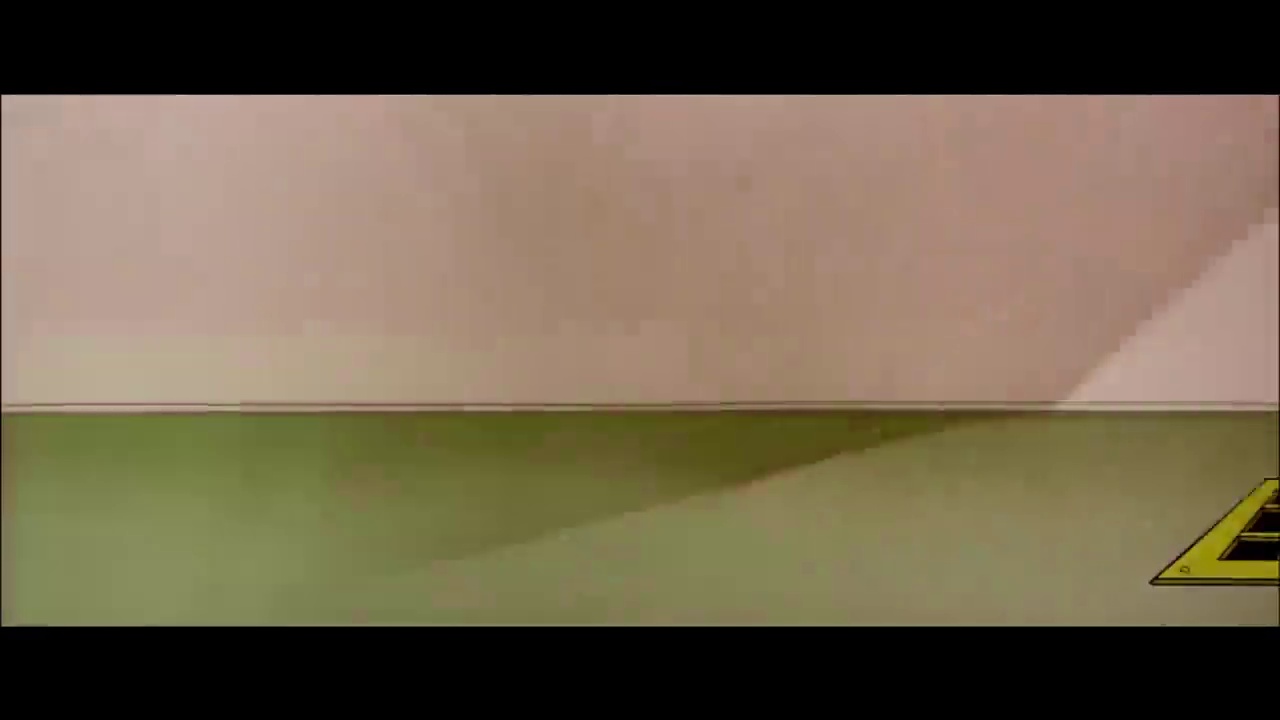
Portrait style: Cartoon Portrait